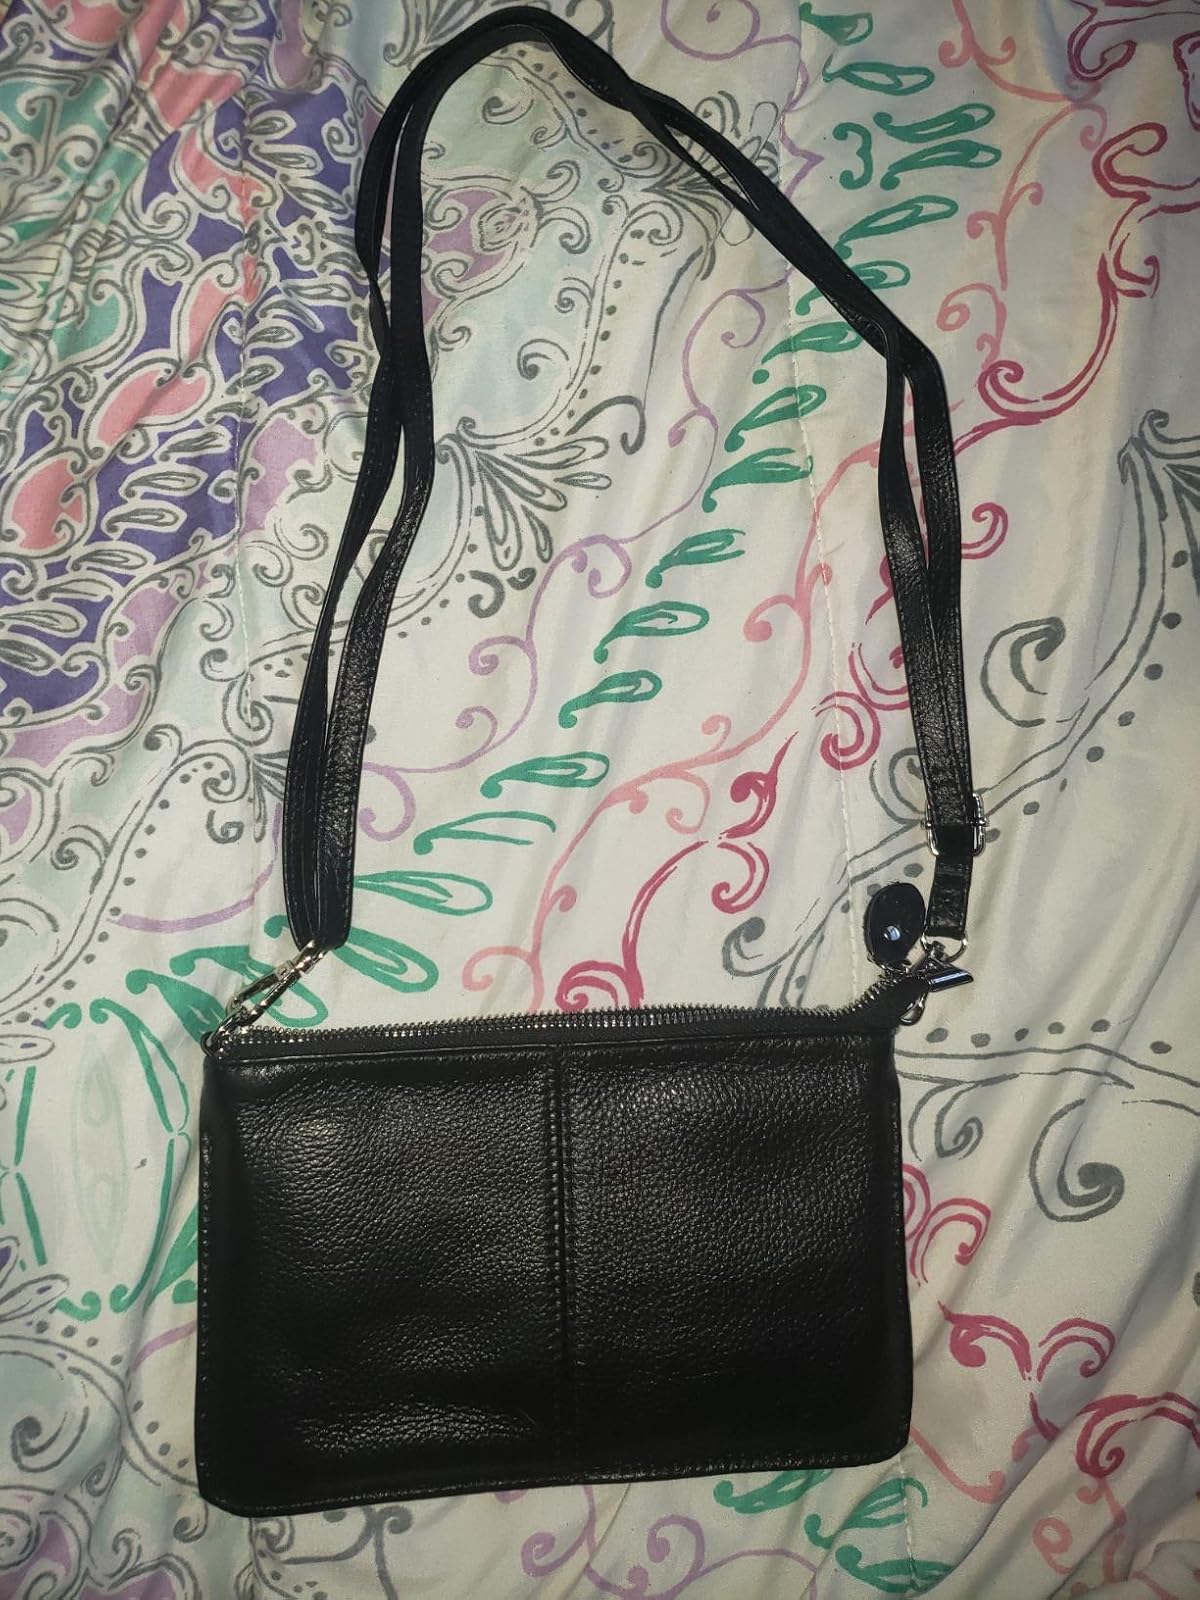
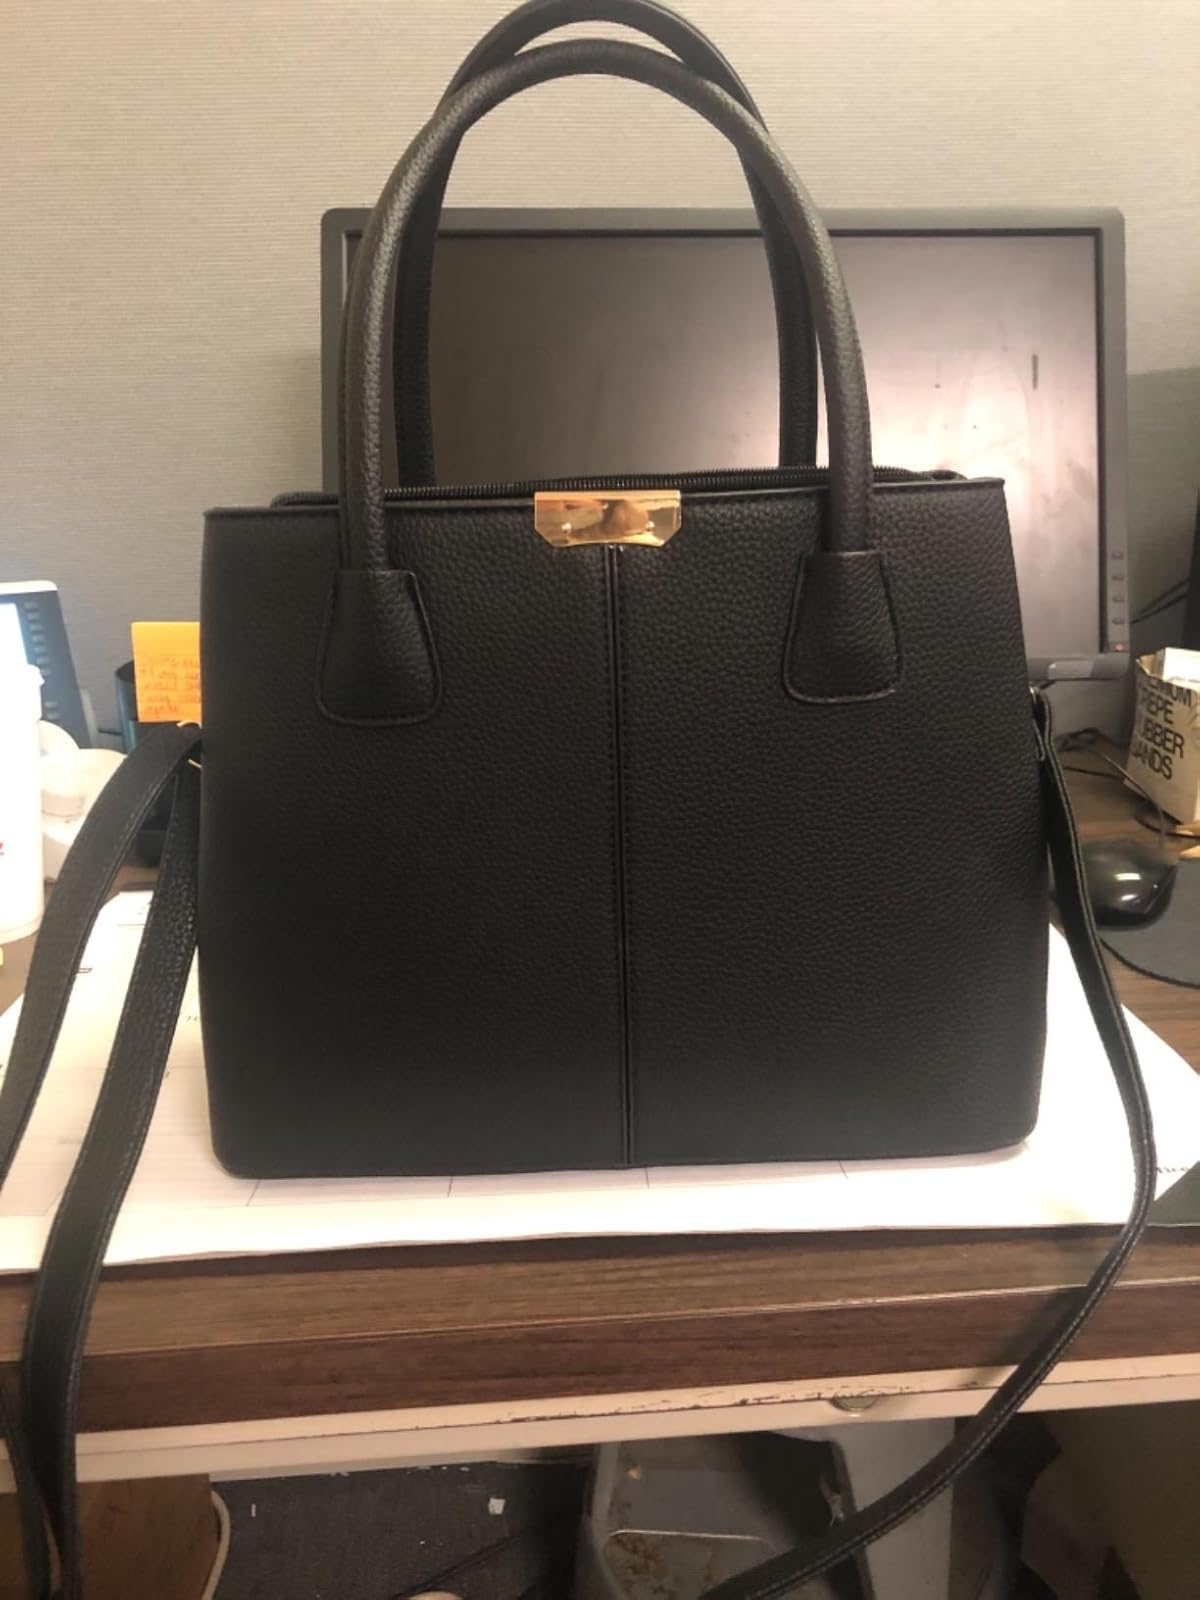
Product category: accessories_handbag
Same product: no